Alexey Dreev

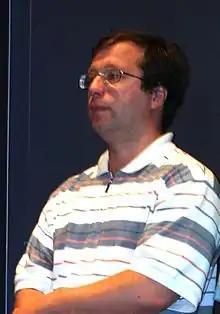

Alexey Sergeyevich Dreev (also transliterated as Aleksey or Alexei; born 30 January 1969) is a Russian chess player. He was awarded the title Grandmaster by FIDE in 1989.